2012 Football League One play-off final

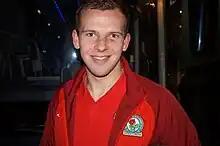
Jordan Rhodes "(pictured in 2013)" had scored 36 league goals in 40 matches for Huddersfield Town during the regular season.

This match was Huddersfield Town's fourth play-off final, their previous three coming in 1995 (a 2–1 win over Bristol Rovers), 2004 (a 4–1 penalty shoot-out win over Mansfield Town) and 2011 (a 3–0 loss to Peterborough United), and completed their eighth Football League play-off campaign. Manager Simon Grayson had previously achieved promotion success as a manager from the Football League One play-offs with Blackpool in the 2007 final. Sheffield United had been involved in six previous play-off campaigns, but had never won a play-off final despite attempts in 1997, 2003 and 2009.